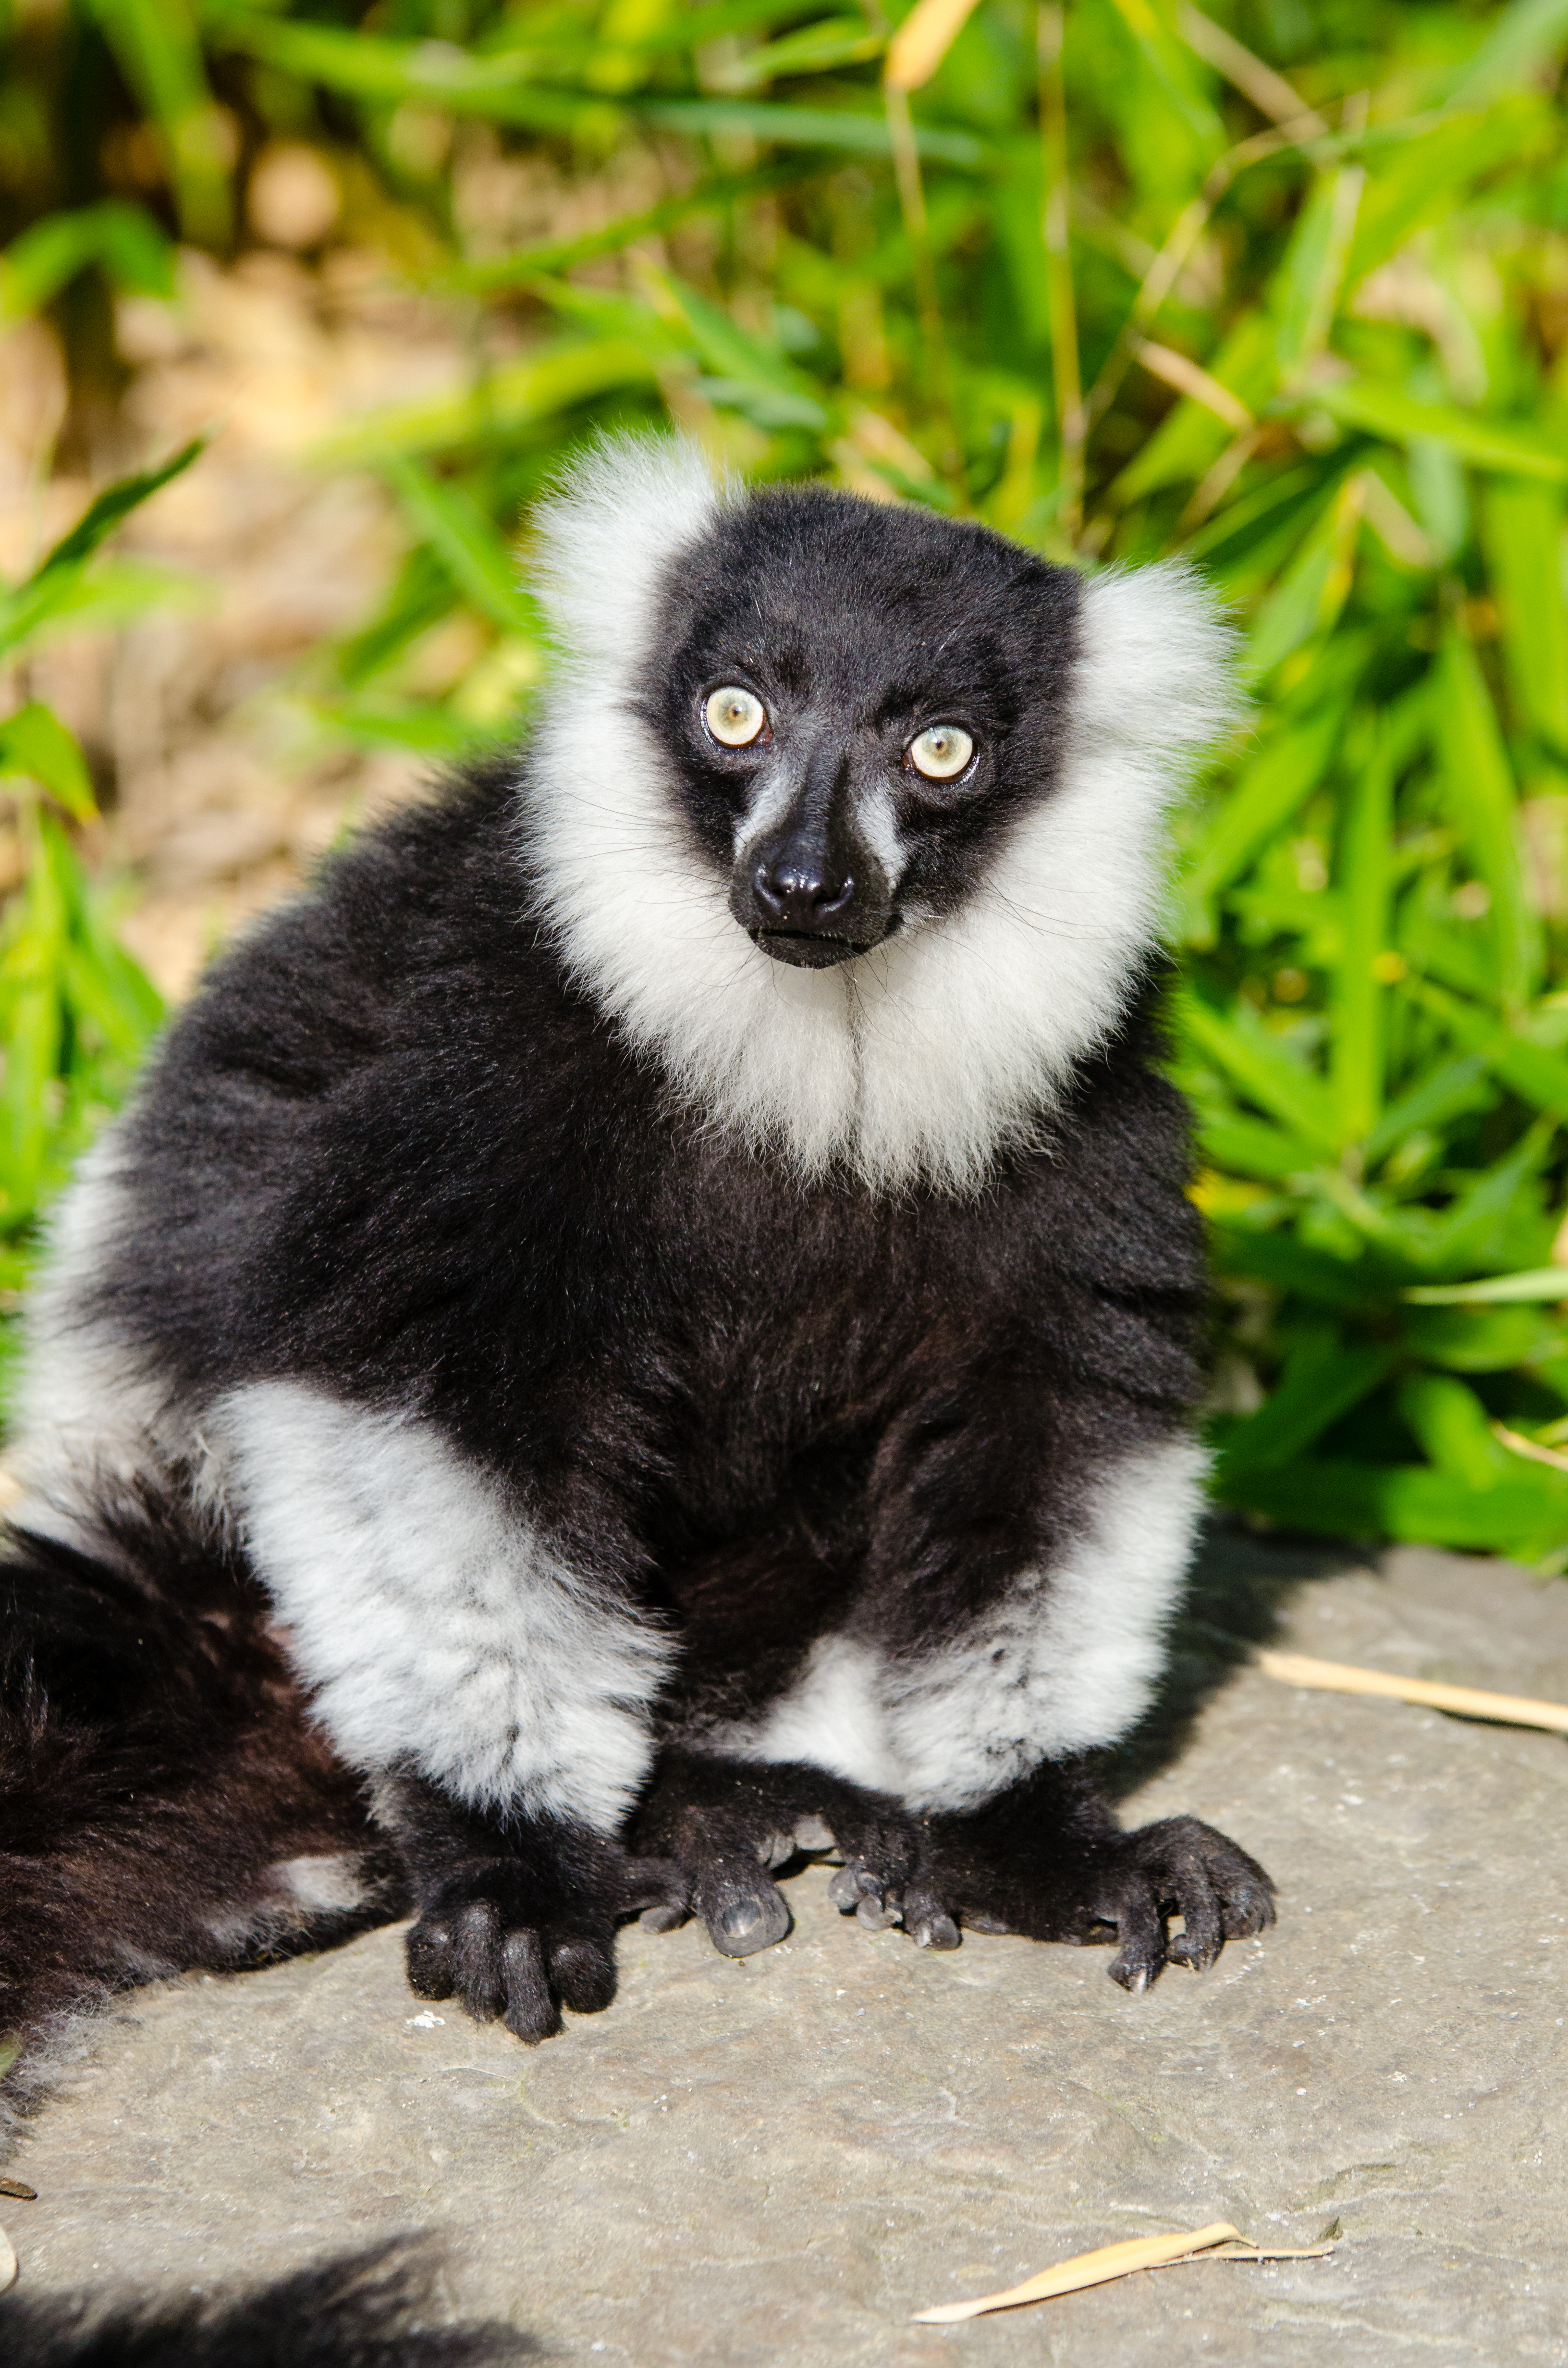
wildlife, mammal, fauna, primate, raccoon, vertebrate, lemur, skunk, procyonidae